Claire Rommer

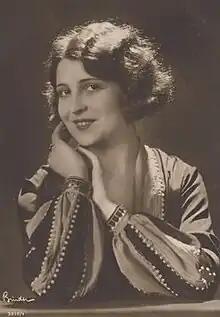
Rommer in 1928

Claire Rommer (born Klara Romberger; 7 December 1904 – 19 August 1996) was a German stage and film actress.